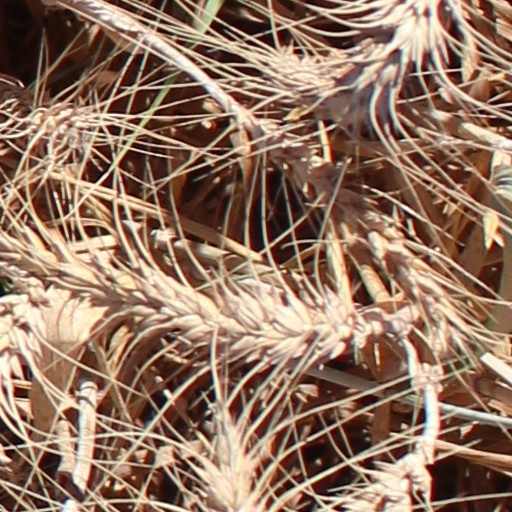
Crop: wheat